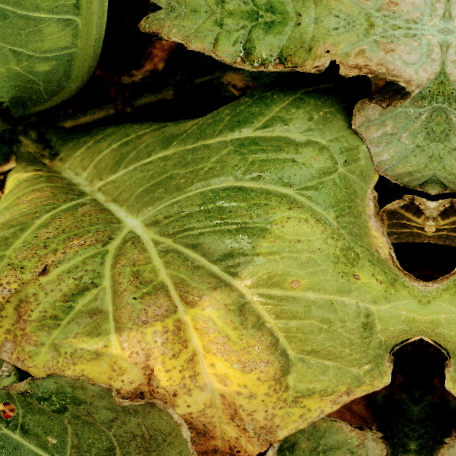
Label: Downy Mildew